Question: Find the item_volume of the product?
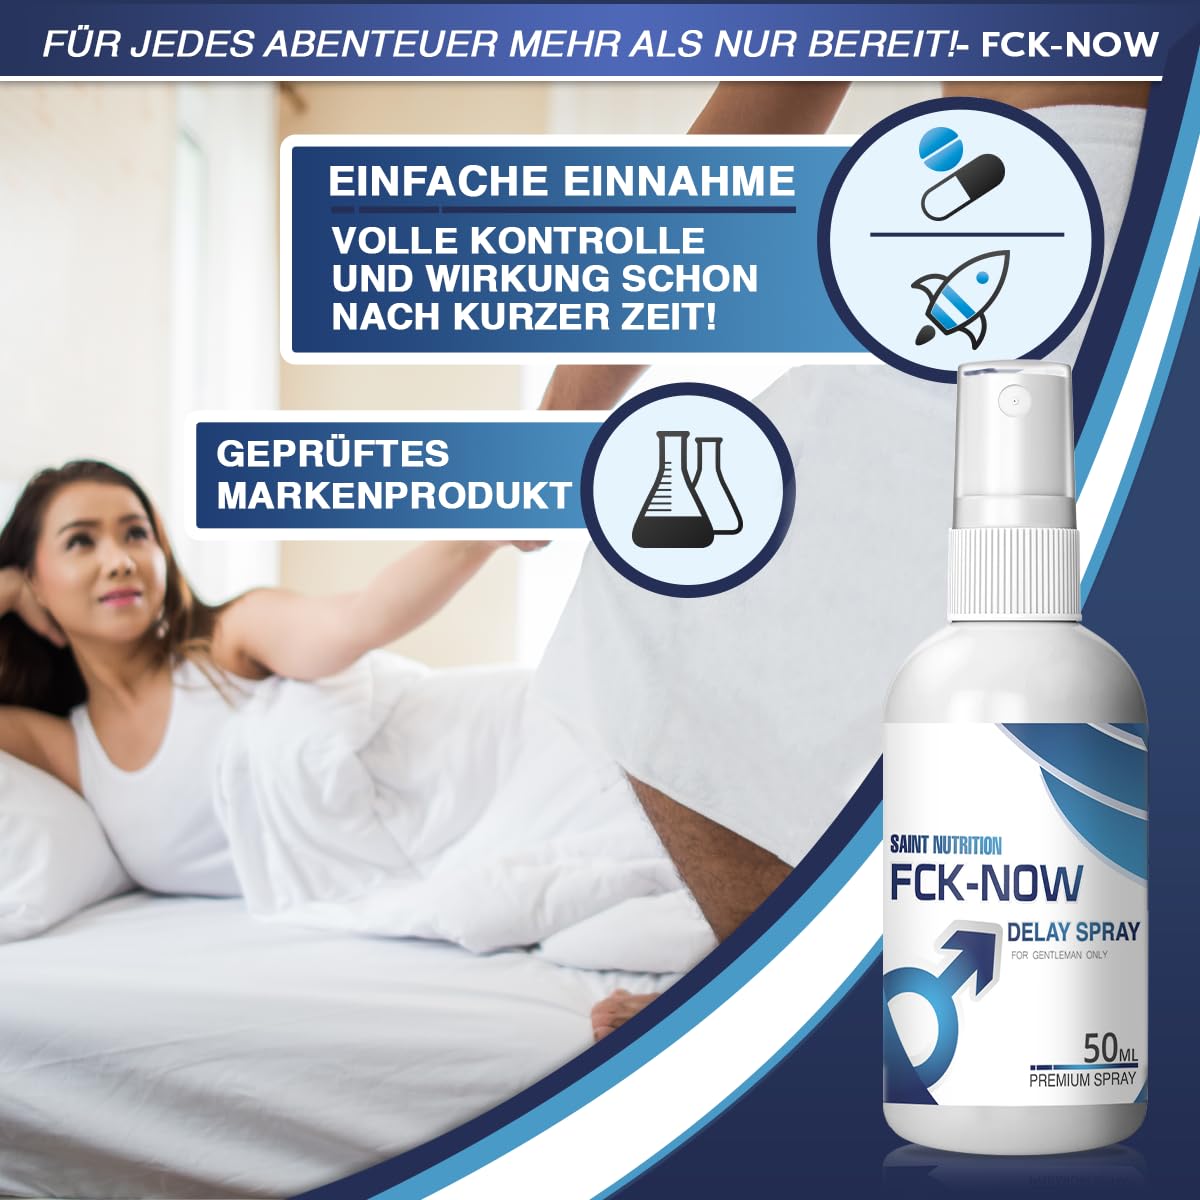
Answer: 50.0 millilitre